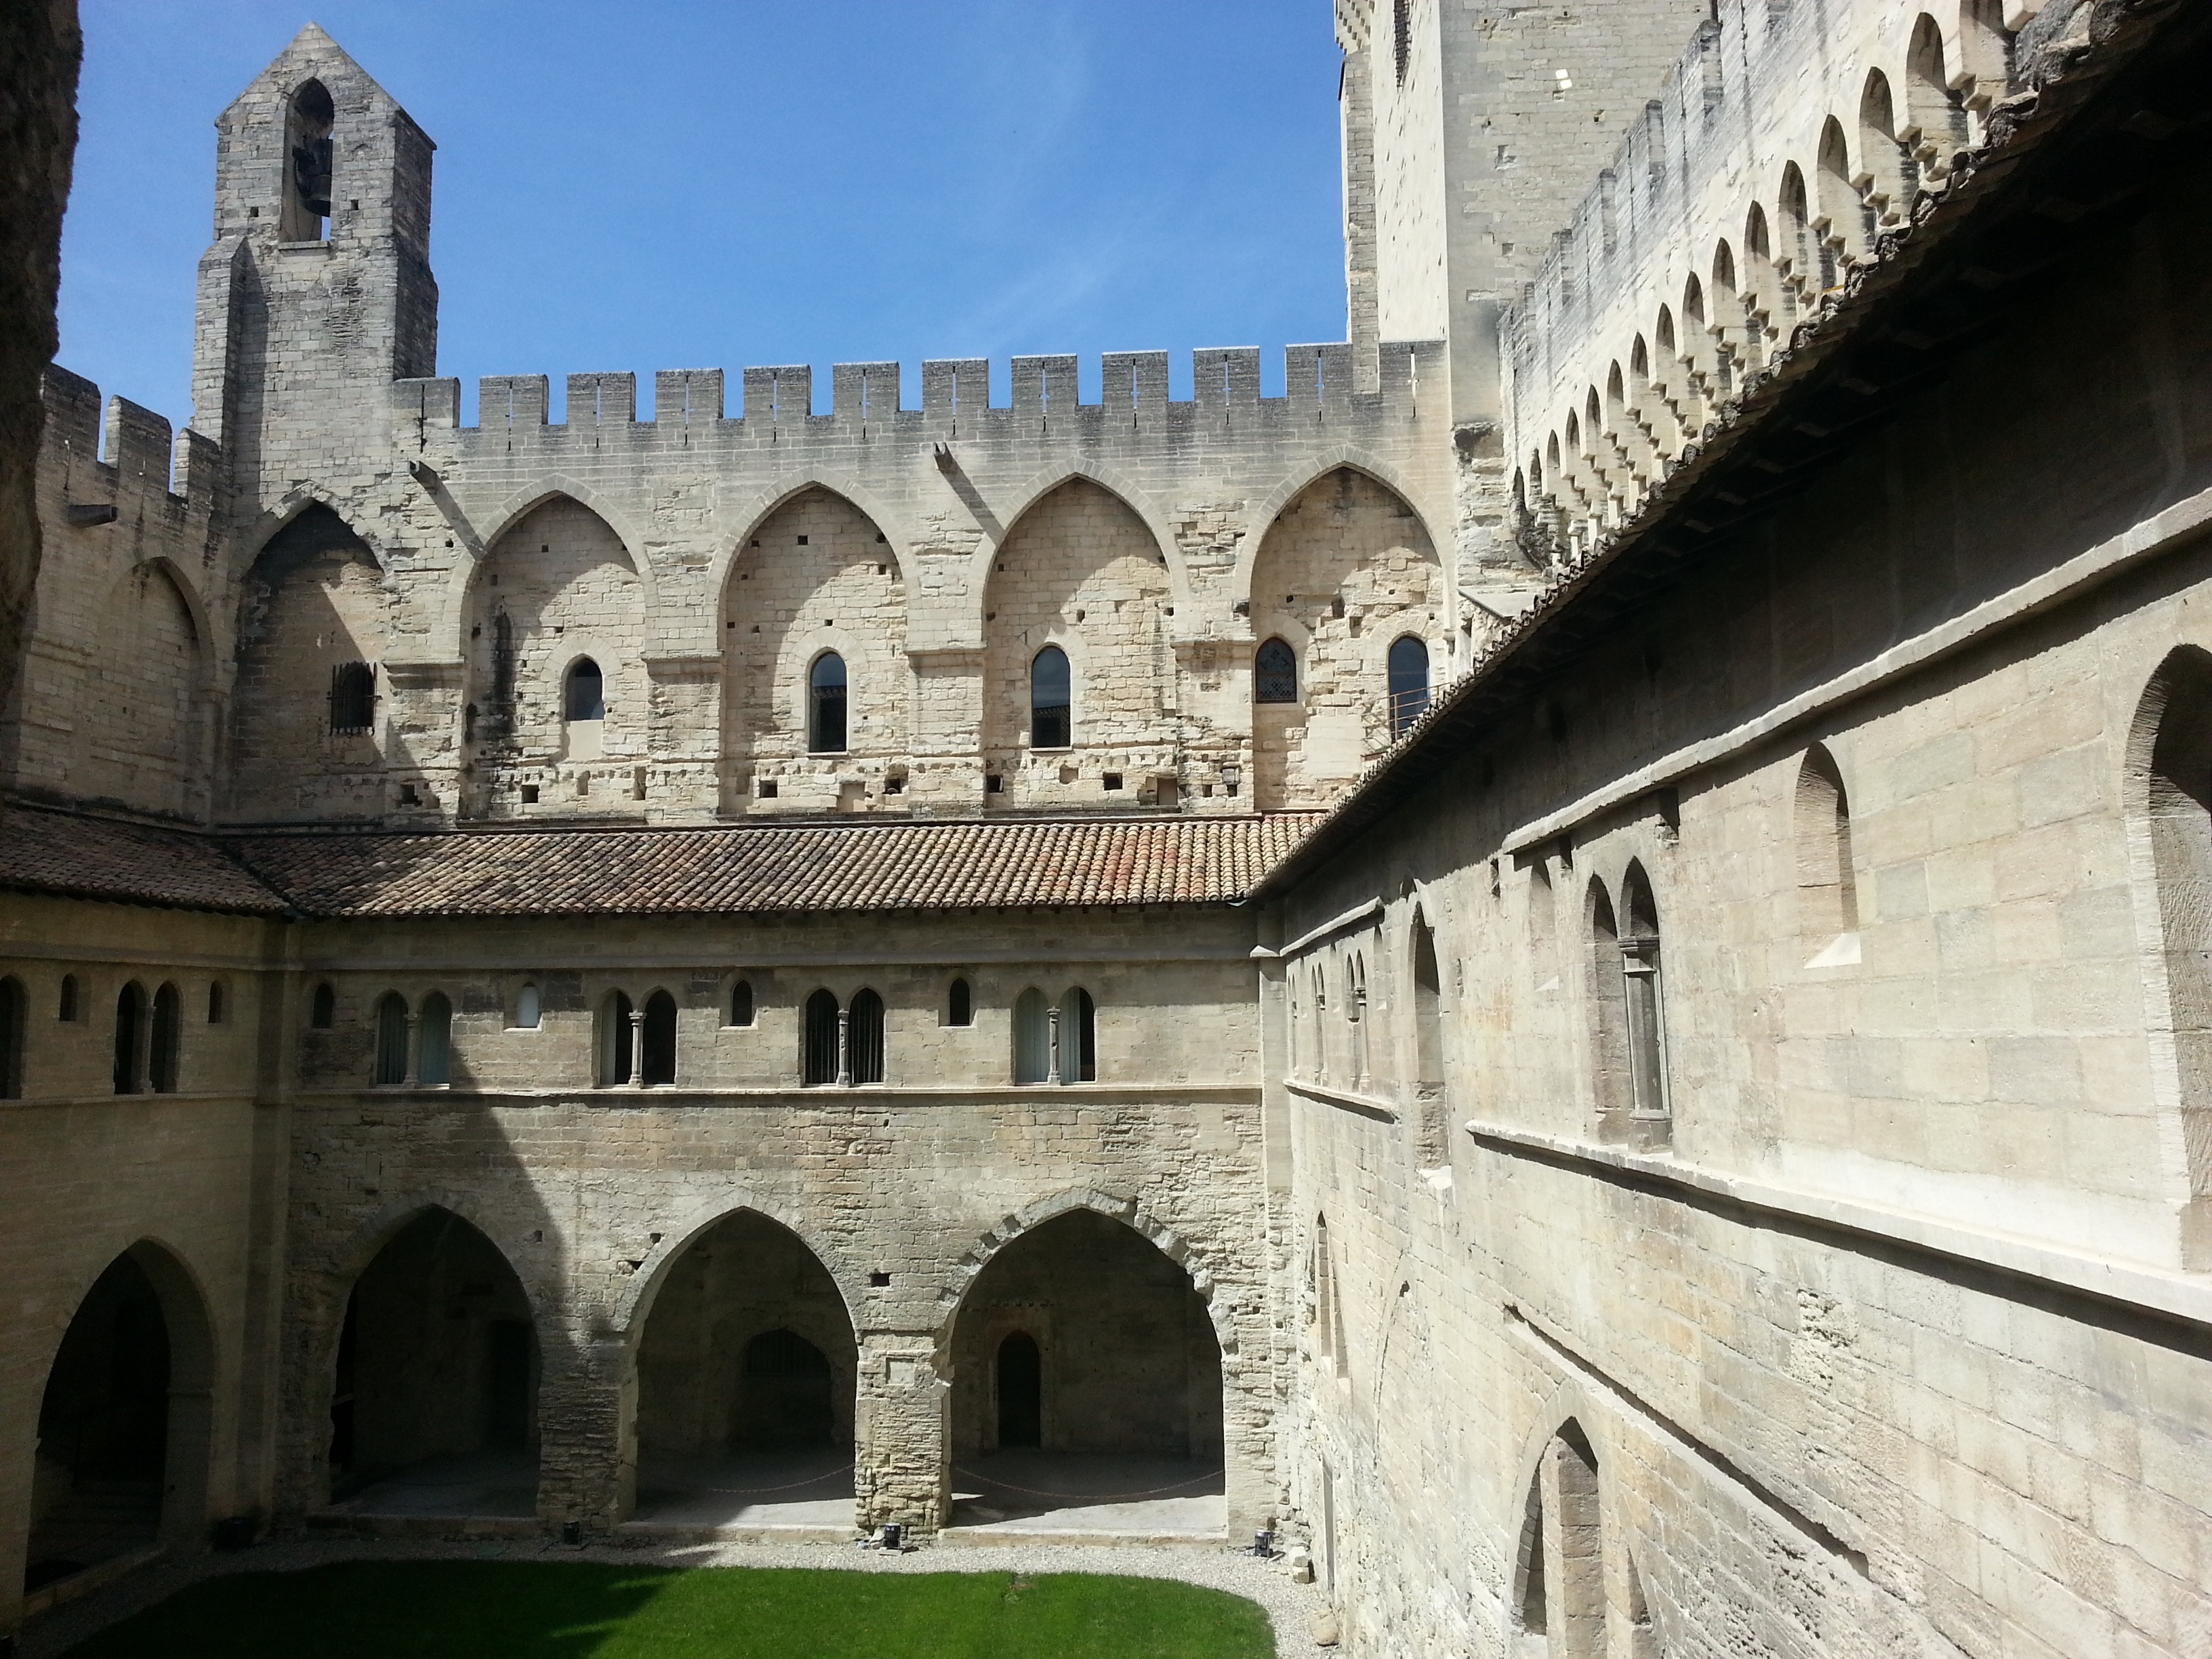
architecture, building, palace, city, france, arch, fortification, place of worship, medieval architecture, monastery, pope, arcade, abbey, middle ages, ancient history